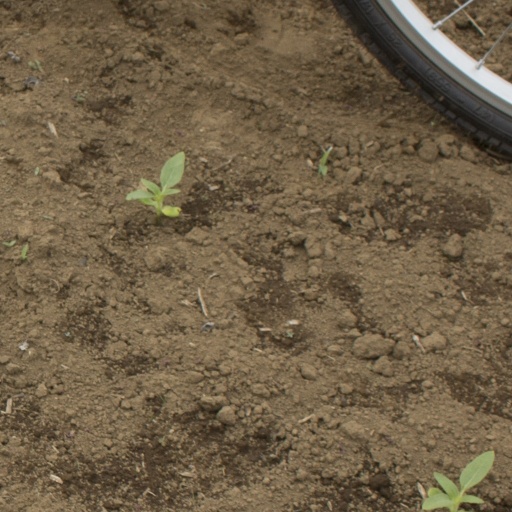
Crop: Jerusalem artichoke